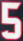
Number: 5